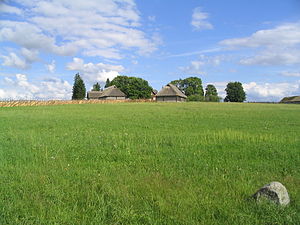
Anton Hansen Tammsaare
Anton Hansen Tammsaares fødested
Anton Hansen Tammsaare var en af de mest betydningsfulde forfattere i Estland i mellemkrigstiden. Hans roman Tõde ja õigus i fem dele blev regnet på som et af de vigtigste værker i estisk litteratur.